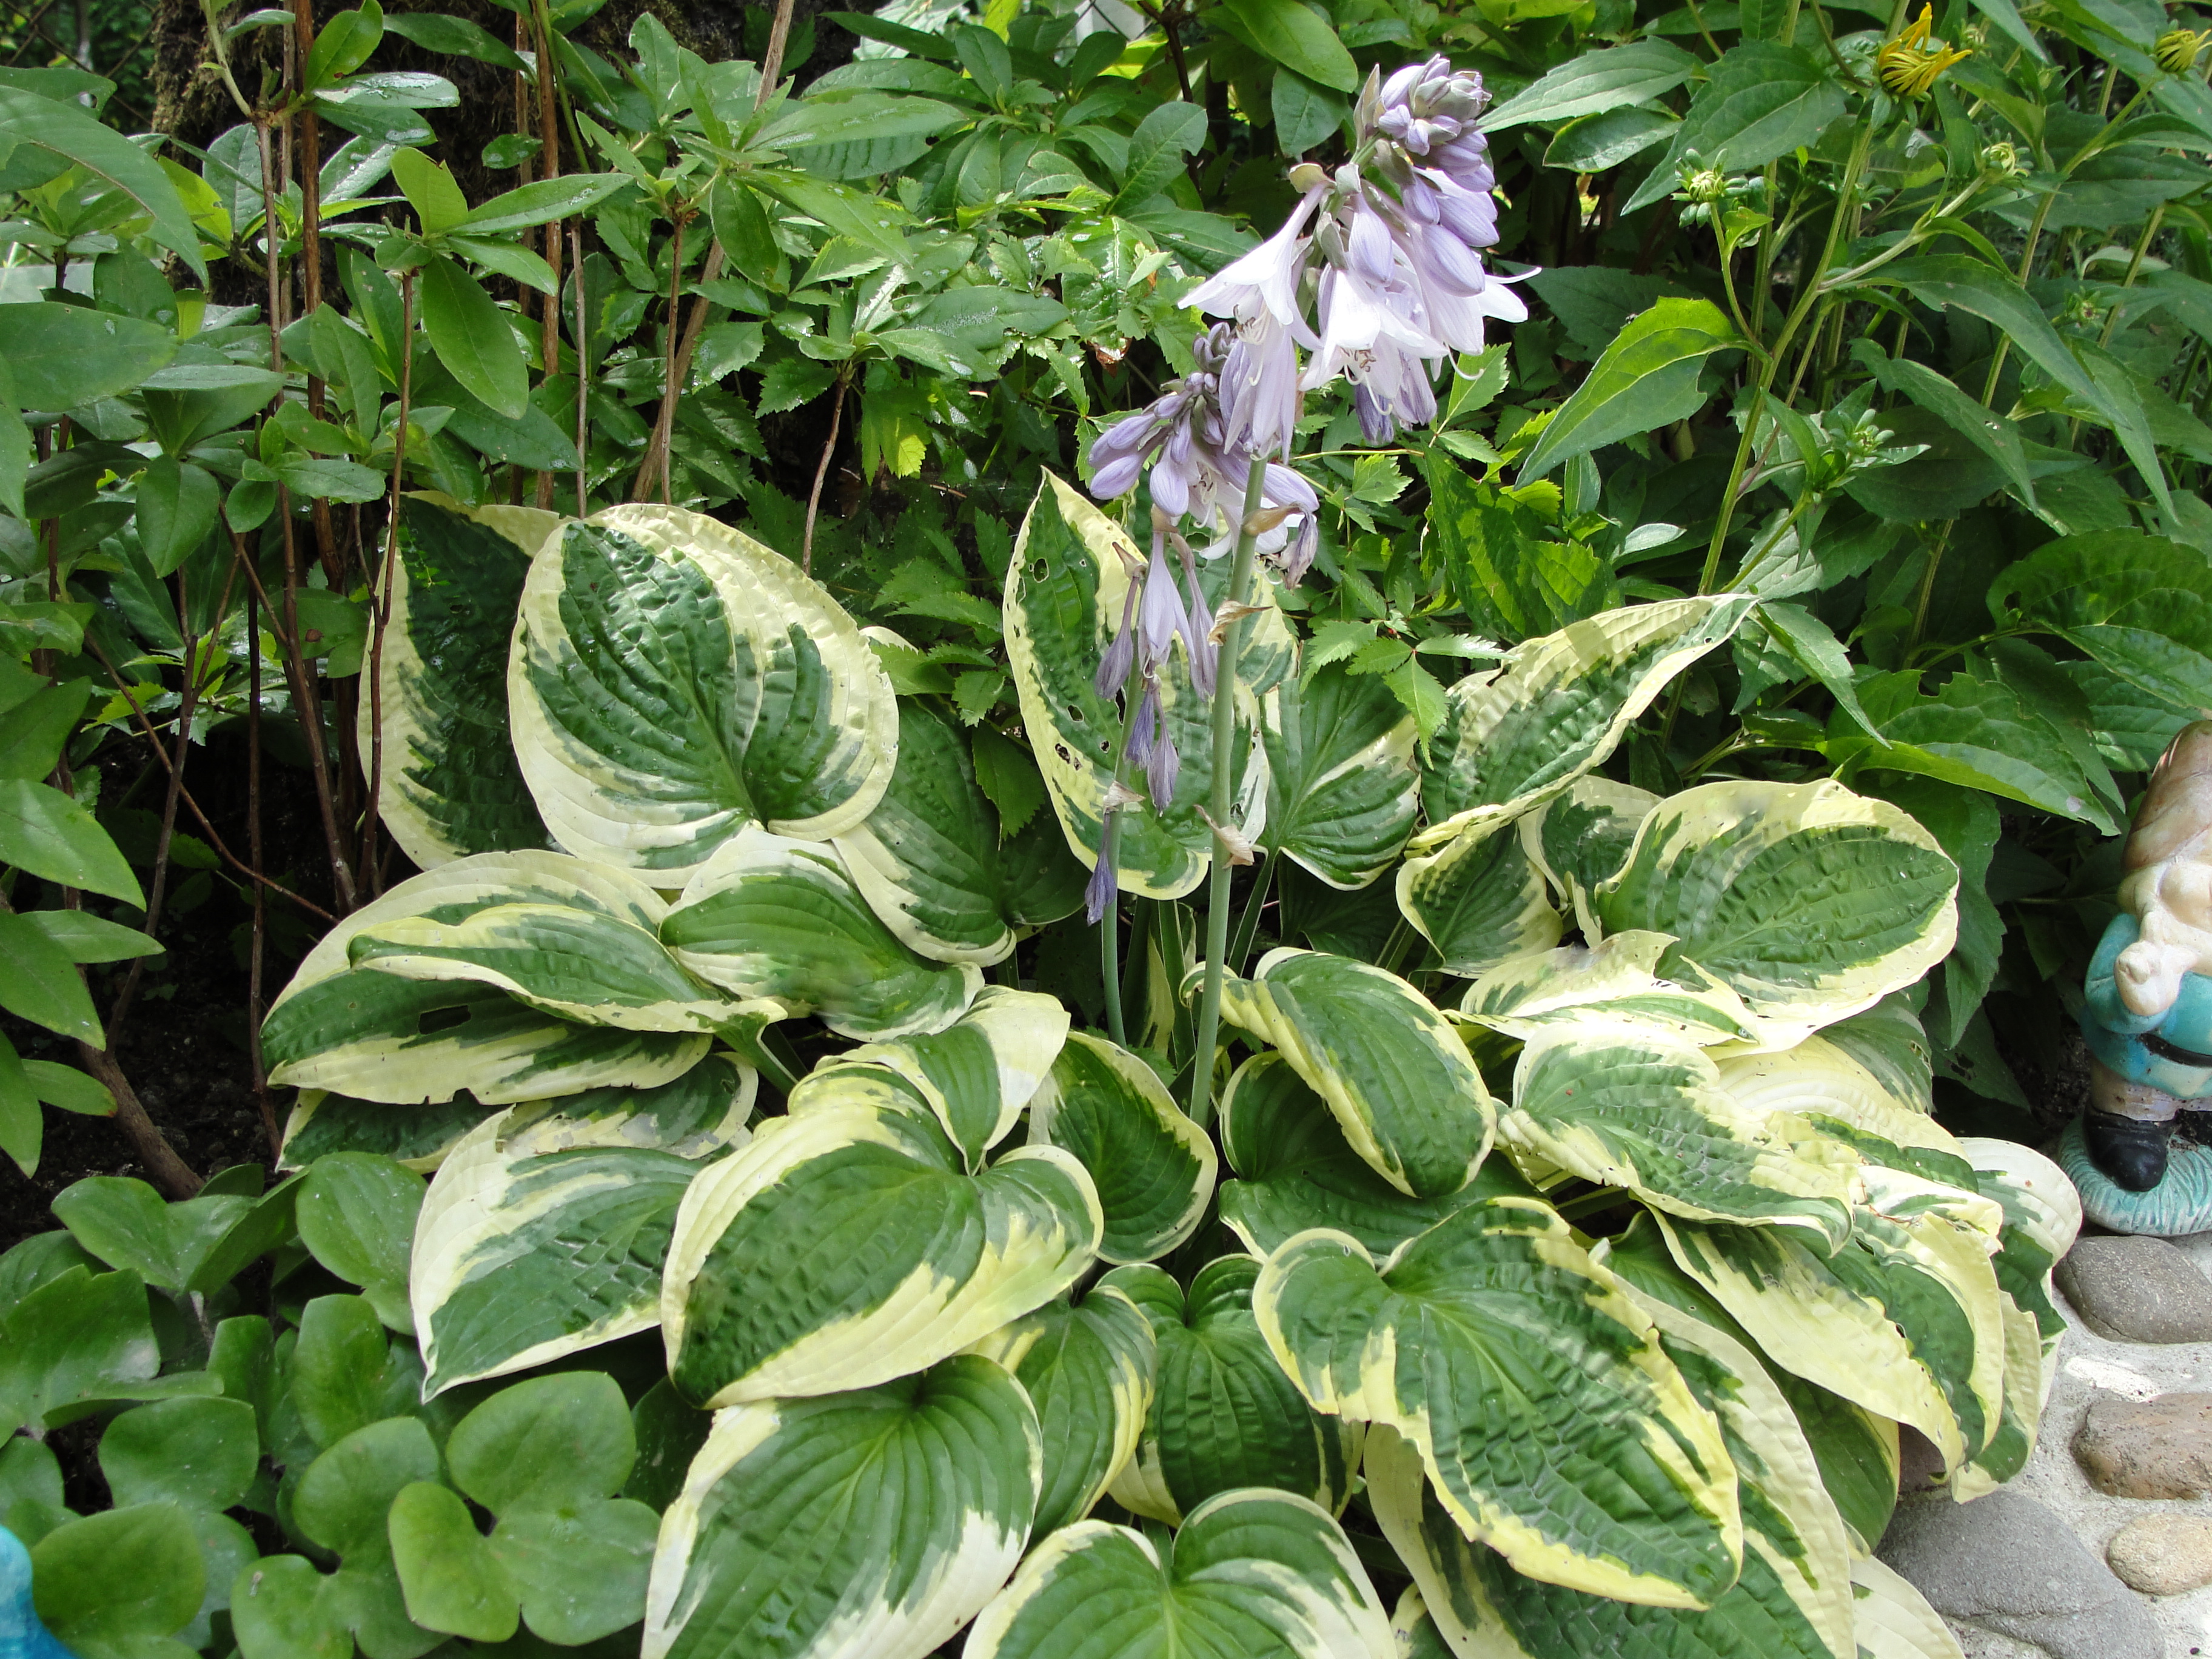
flower, plant, leaf, flora, herb, groundcover, spurflowers